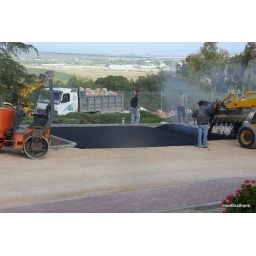
New parking places. remember when the original road was built ,there were NO private cars in the kibbutz.